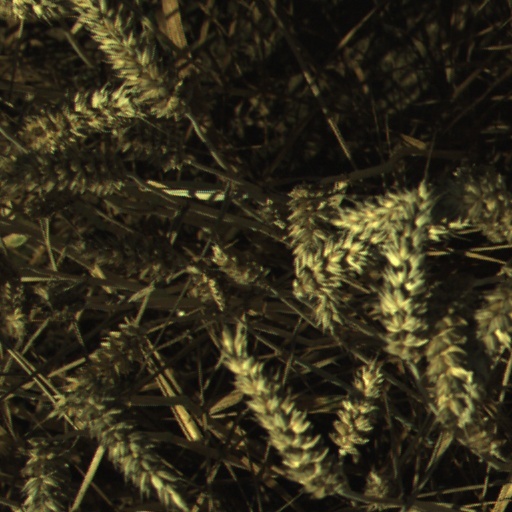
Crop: wheat